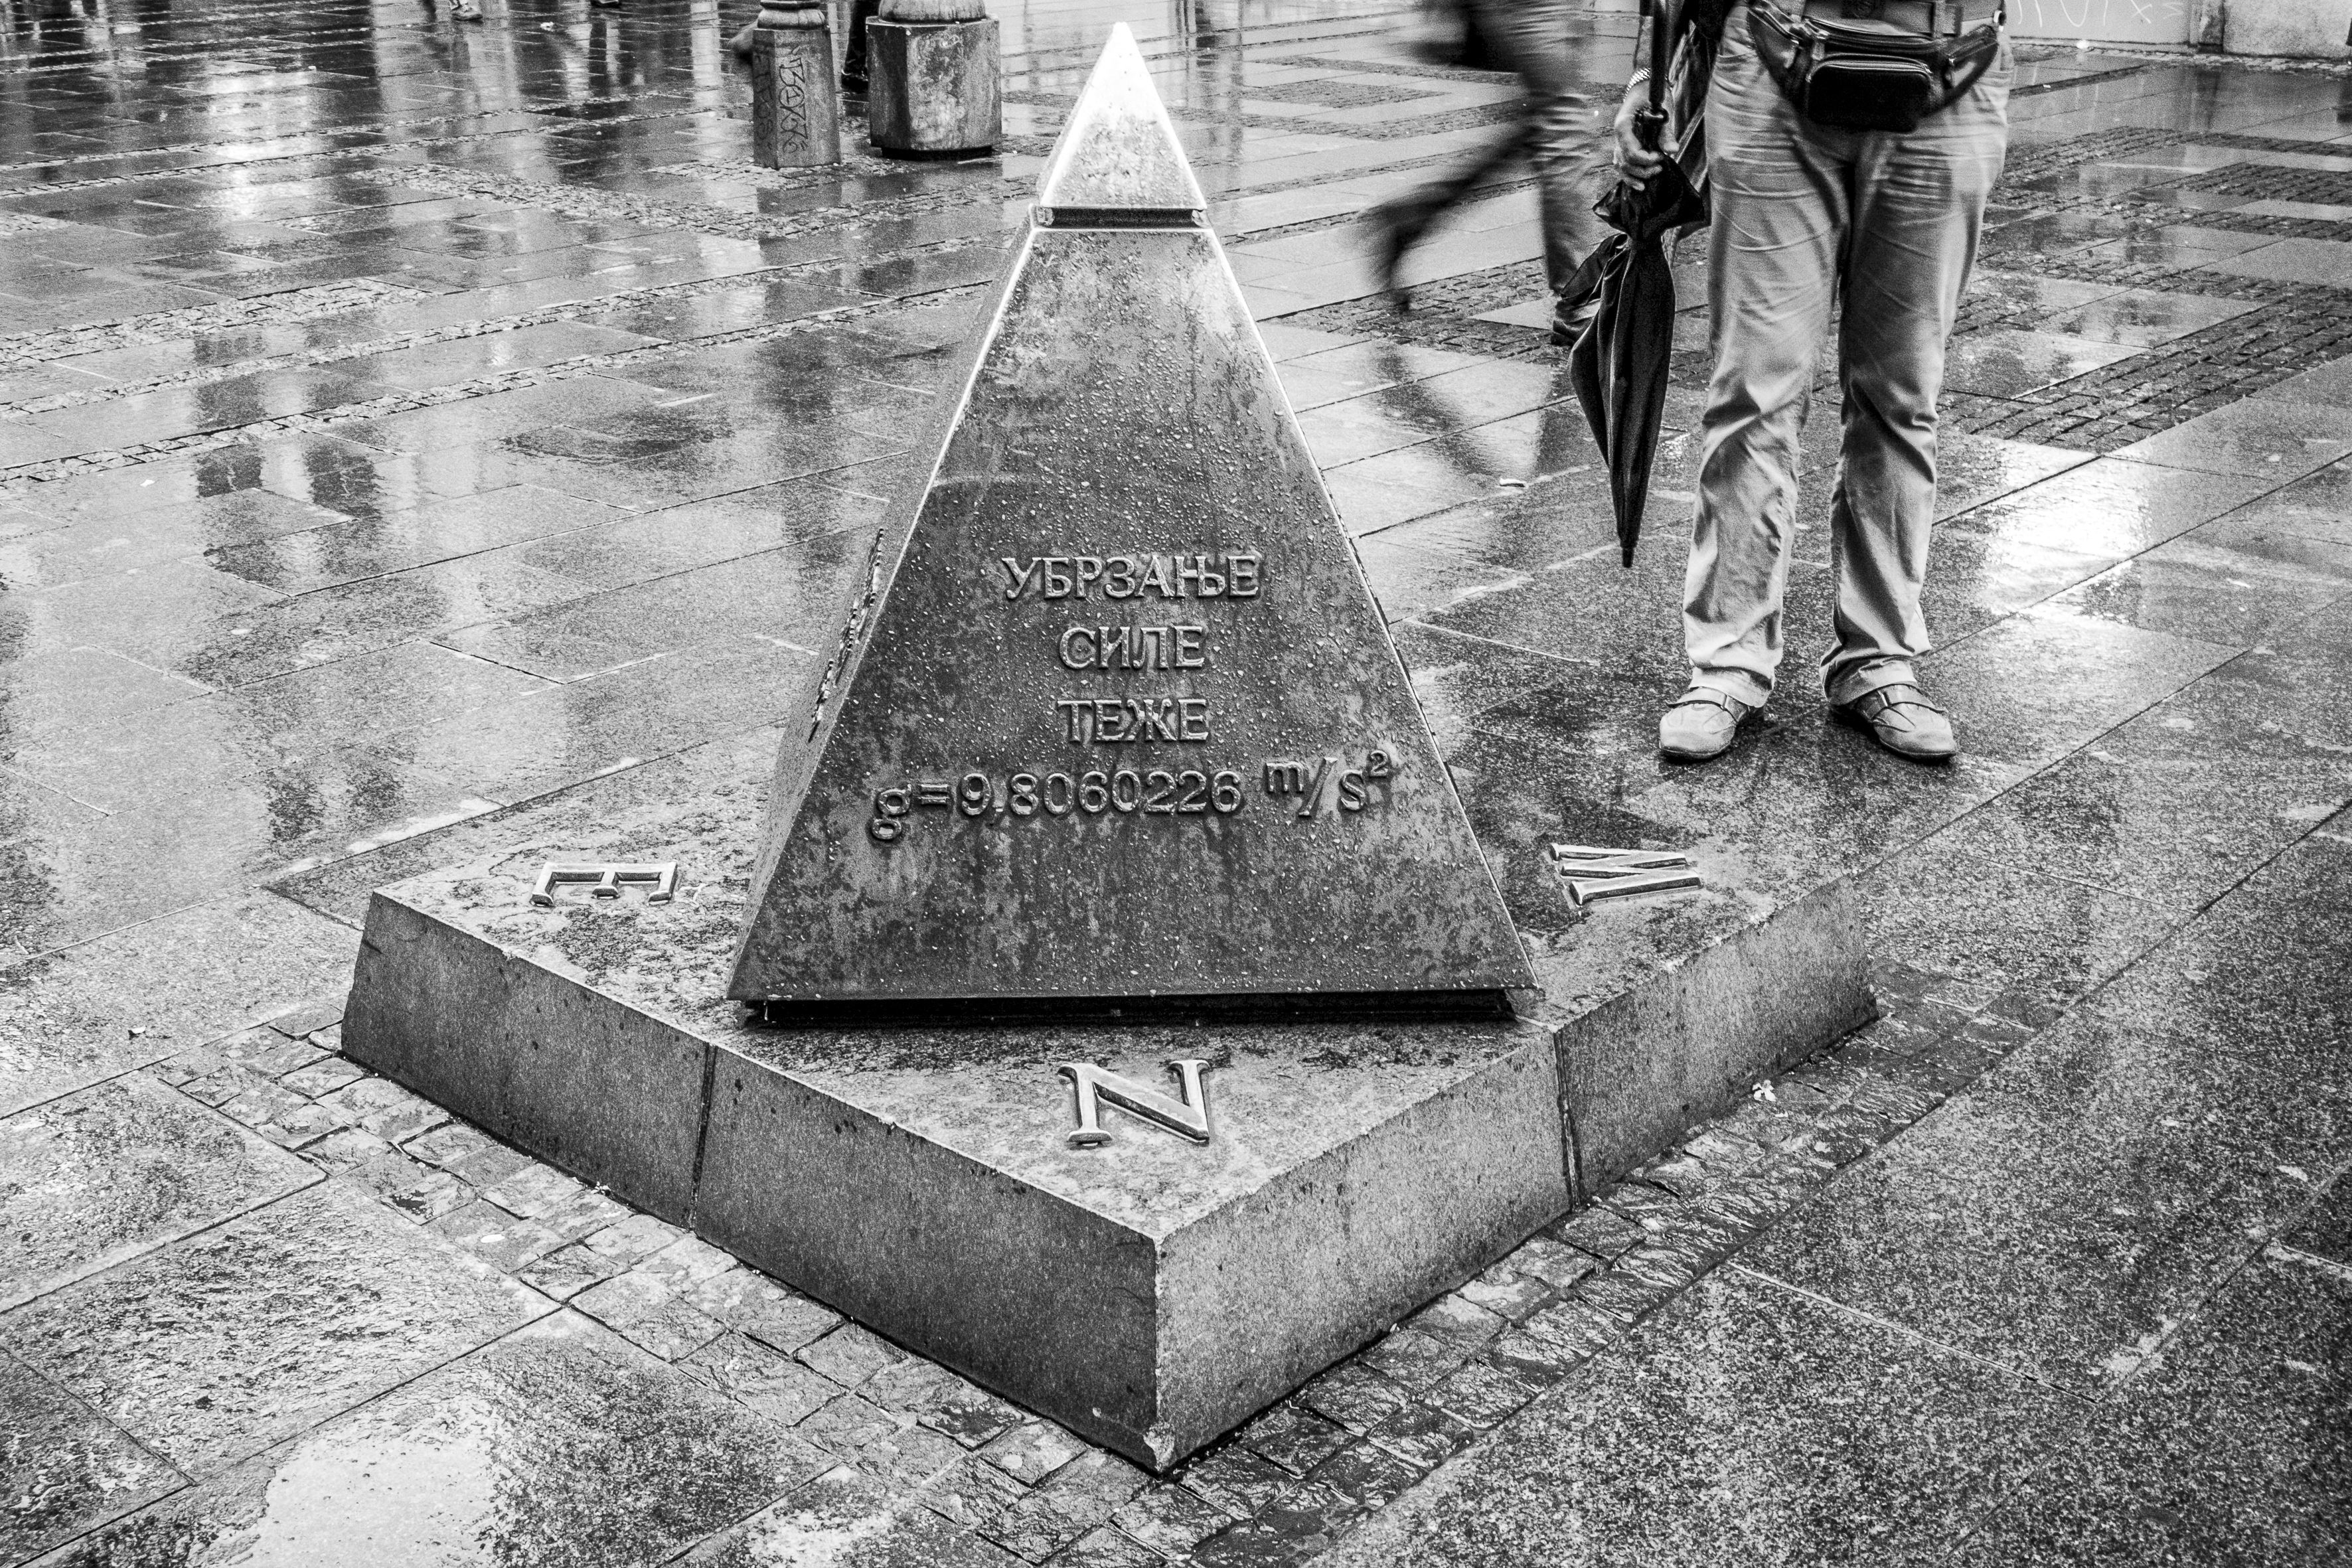
black and white, street, photography, urban, monument, travel, fujifilm, statue, monochrome, bw, grave, blackandwhite, blackwhite, memorial, serbia, cool image, temple, photograph, noiretblanc, fuji, fujix, fujixe1, belgrade, monochrome photography